Big Hunk

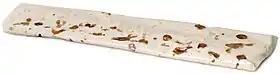
An opened Big Hunk Bar

Big Hunk is a candy bar made by Annabelle Candy Company.